Becharof National Wildlife Refuge

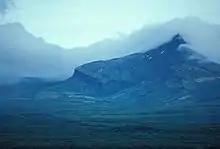
Refuge landscape

The Becharof National Wildlife Refuge covers an area of . It lies on a mountainous coastline containing the Ugashik-Peulik volcano and steep cliffs and the park contains a range of geographical features from mountains, broad valleys and fjords, to tundra and glacially formed lakes. Within the park lies the extensive Becharof Lake which at , long, wide and deep at deepest, it is second largest lake in Alaska and the largest in the entire National Wildlife Refuge System. The lake is fed by a number of rivers and streams, and contains some of the largest salmon populations in the world. The lake has the world's second largest run of sockeye salmon and estimates reveal that Becharof Lake and its tributaries provide the Bristol Bay fishery alone with six million adult salmon per year. Wildlife is abundant in the park and the high levels of salmon are enough to feed the largest concentrations of brown bears in Alaska. Wolf packs, two species of fox, wolverine, river otter, beaver, caribou, seals, sea lions, sea otters and whales as well as various seabirds such as eagles found along the shore.